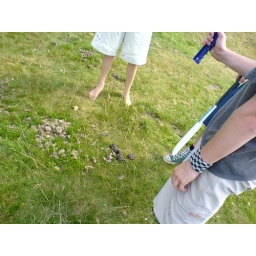
Our cricket field was slightly disrupted by the horse crap.